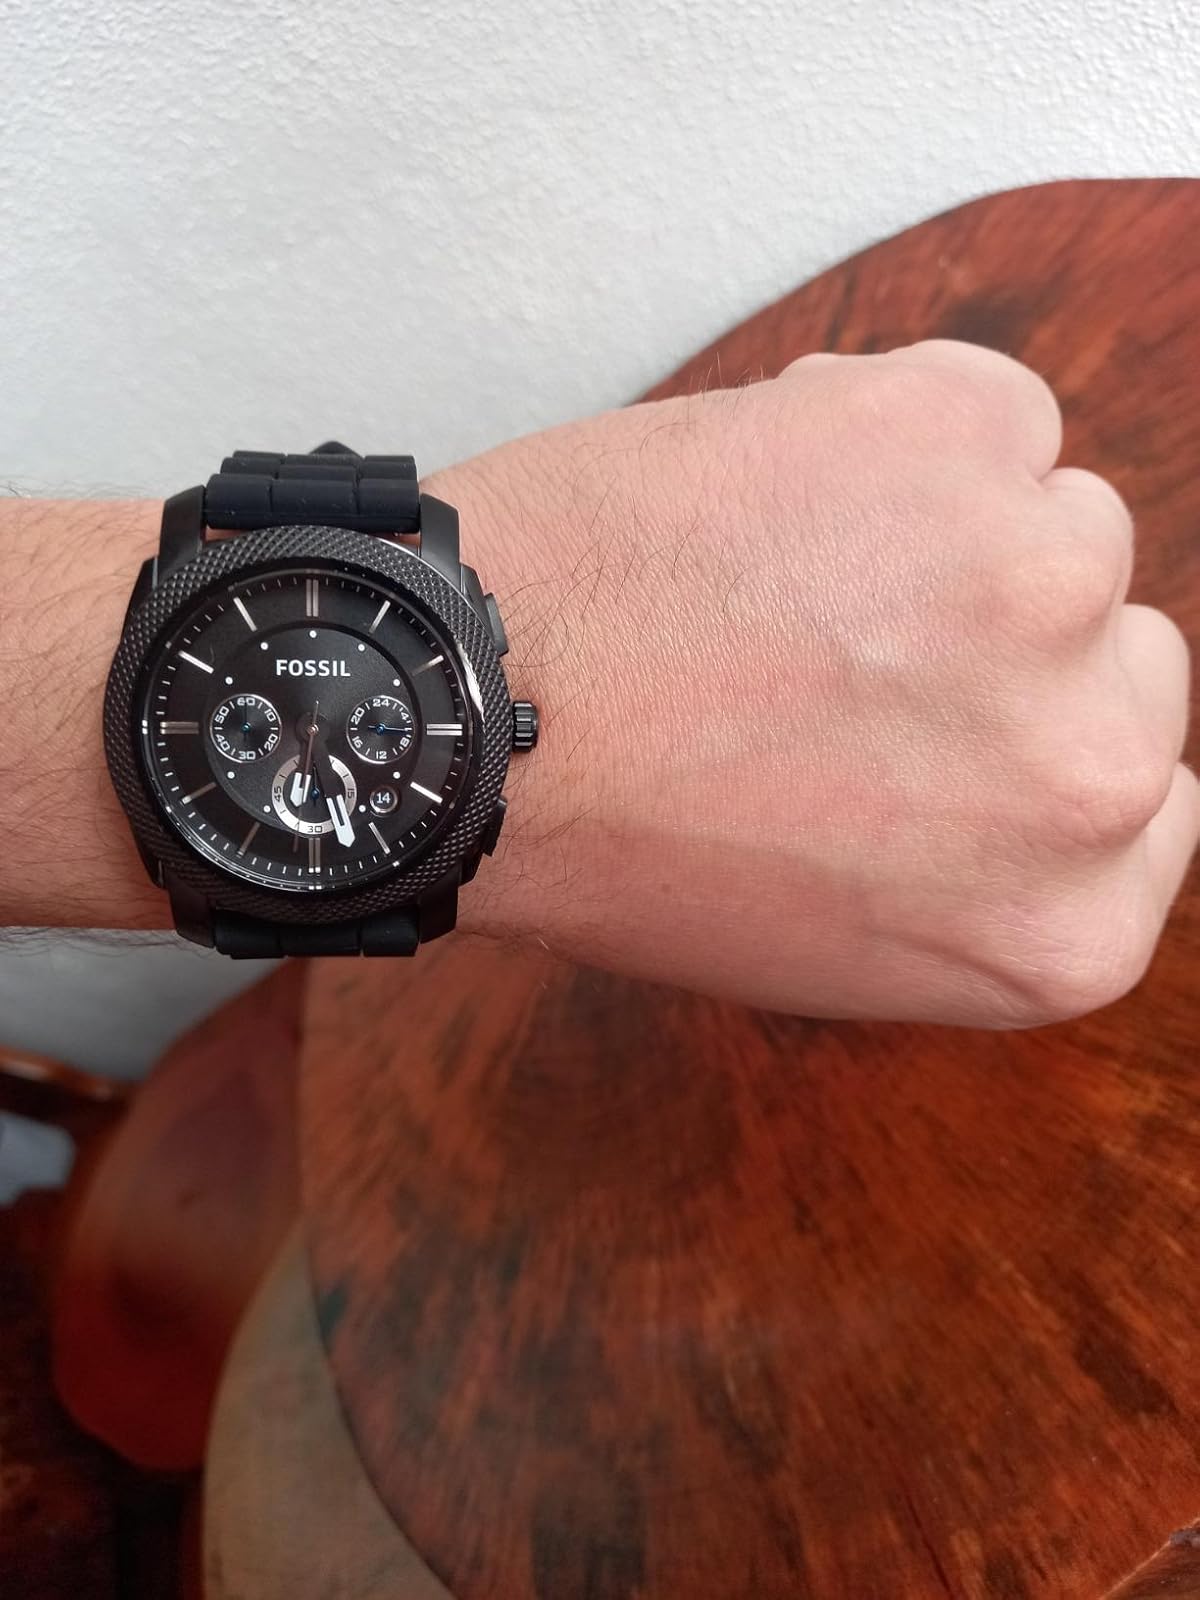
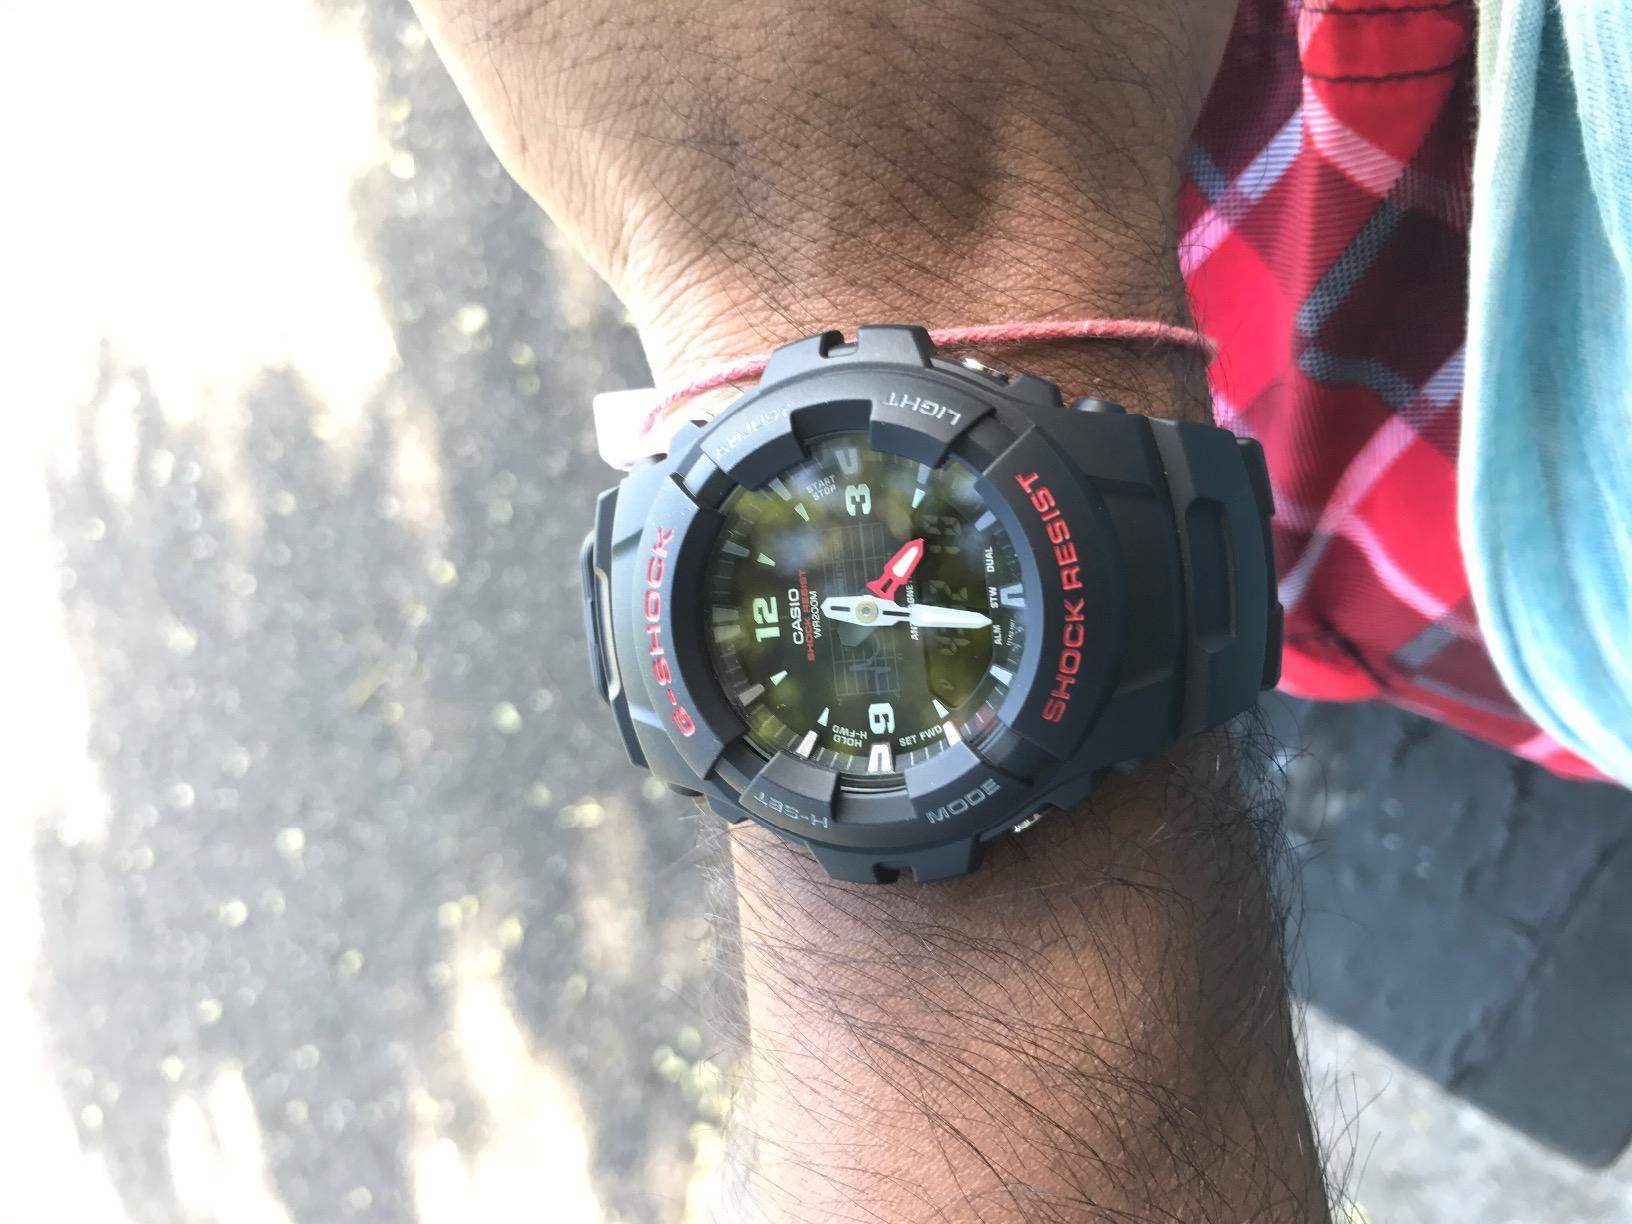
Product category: accessories_watch
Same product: no